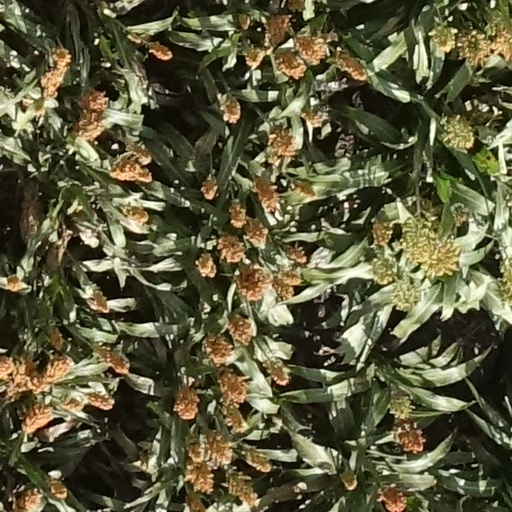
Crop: sorghum